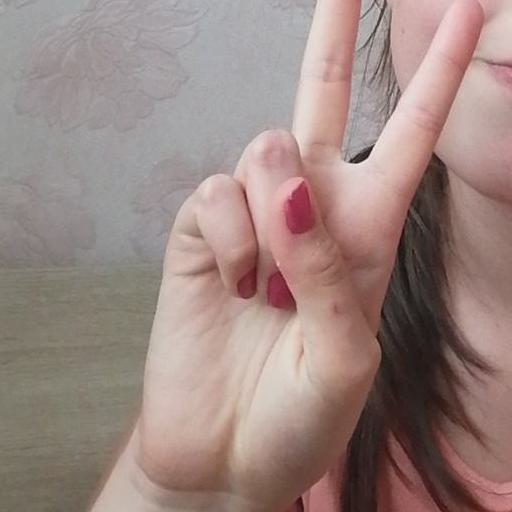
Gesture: peace